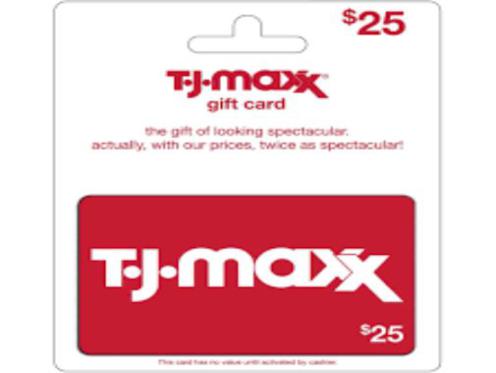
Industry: Others